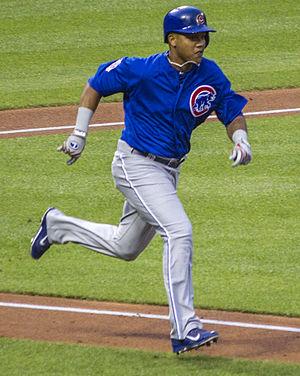
Starlin DeJesus Castro est un joueur de deuxième but et d'arrêt-court des Marlins de Miami de la Ligue majeure de baseball.